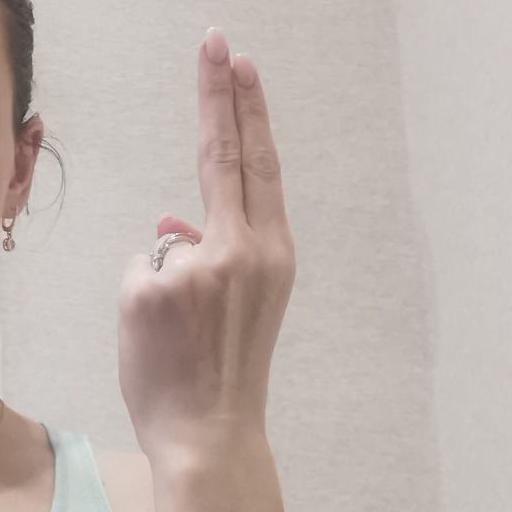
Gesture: two_up_inverted